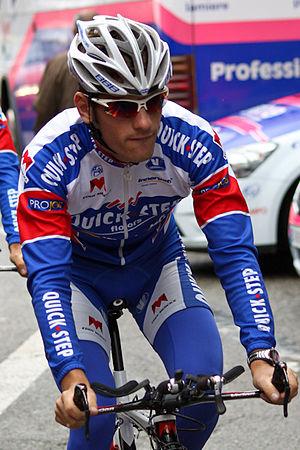
Prologue du Critérium du Dauphiné 2011, Saint Jean de Maurienne